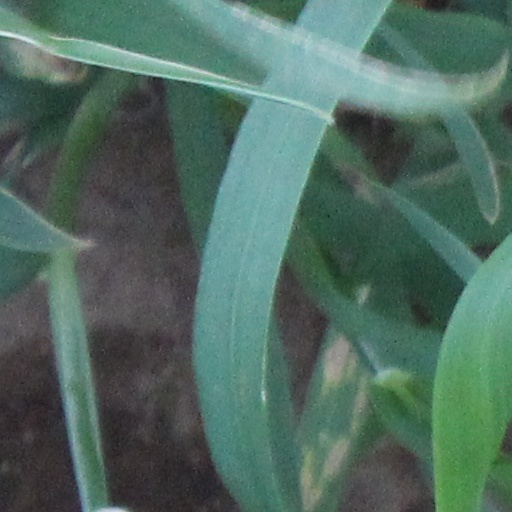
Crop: wheat